Cleveland Cavaliers

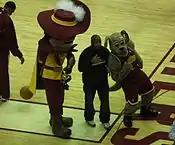
Current mascots Sir C.C. (left) and Moondog (right)

WTAM (1100 AM/106.9 FM) and WMMS (100.7 FM) currently serve as the flagship stations for the Cavaliers AudioVerse. Tim Alcorn (play by play) and former Cavaliers star Jim Chones (analyst) are the radio team, with WTAM morning co-host/sports director Mike Snyder hosting the pregame/halftime/postgame shows. Former Ohio State standout and NBA player Brad Sellers joins Snyder for the postgame show.